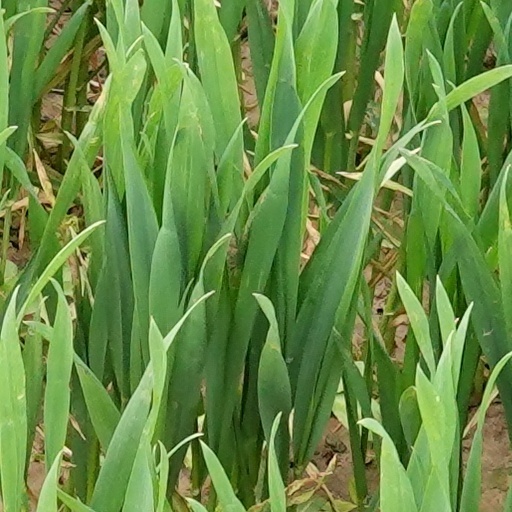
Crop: wheat